George Meegan

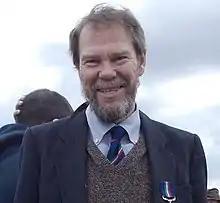
Meegan in Bethel, Alaska, Veterans Day 2012, wearing Merchant Navy Service Medal

In 2013, Meegan set off for South America to search for a locale to apply the tenets of Democracy Reaches the Kids. He took his text and scrapbook to describe a kickstart program for all the indigenous tribes of Amazonia. The pilot project aims to teach the kids what they need know to live in the modern world while keeping their culture intact. The six-month program will be filmed inside the classroom and, once completed, Meegan will incorporate the footage into a documentary. The objective is to seed Democracy Reaches the Kids to educational institutions around the world via YouTube.